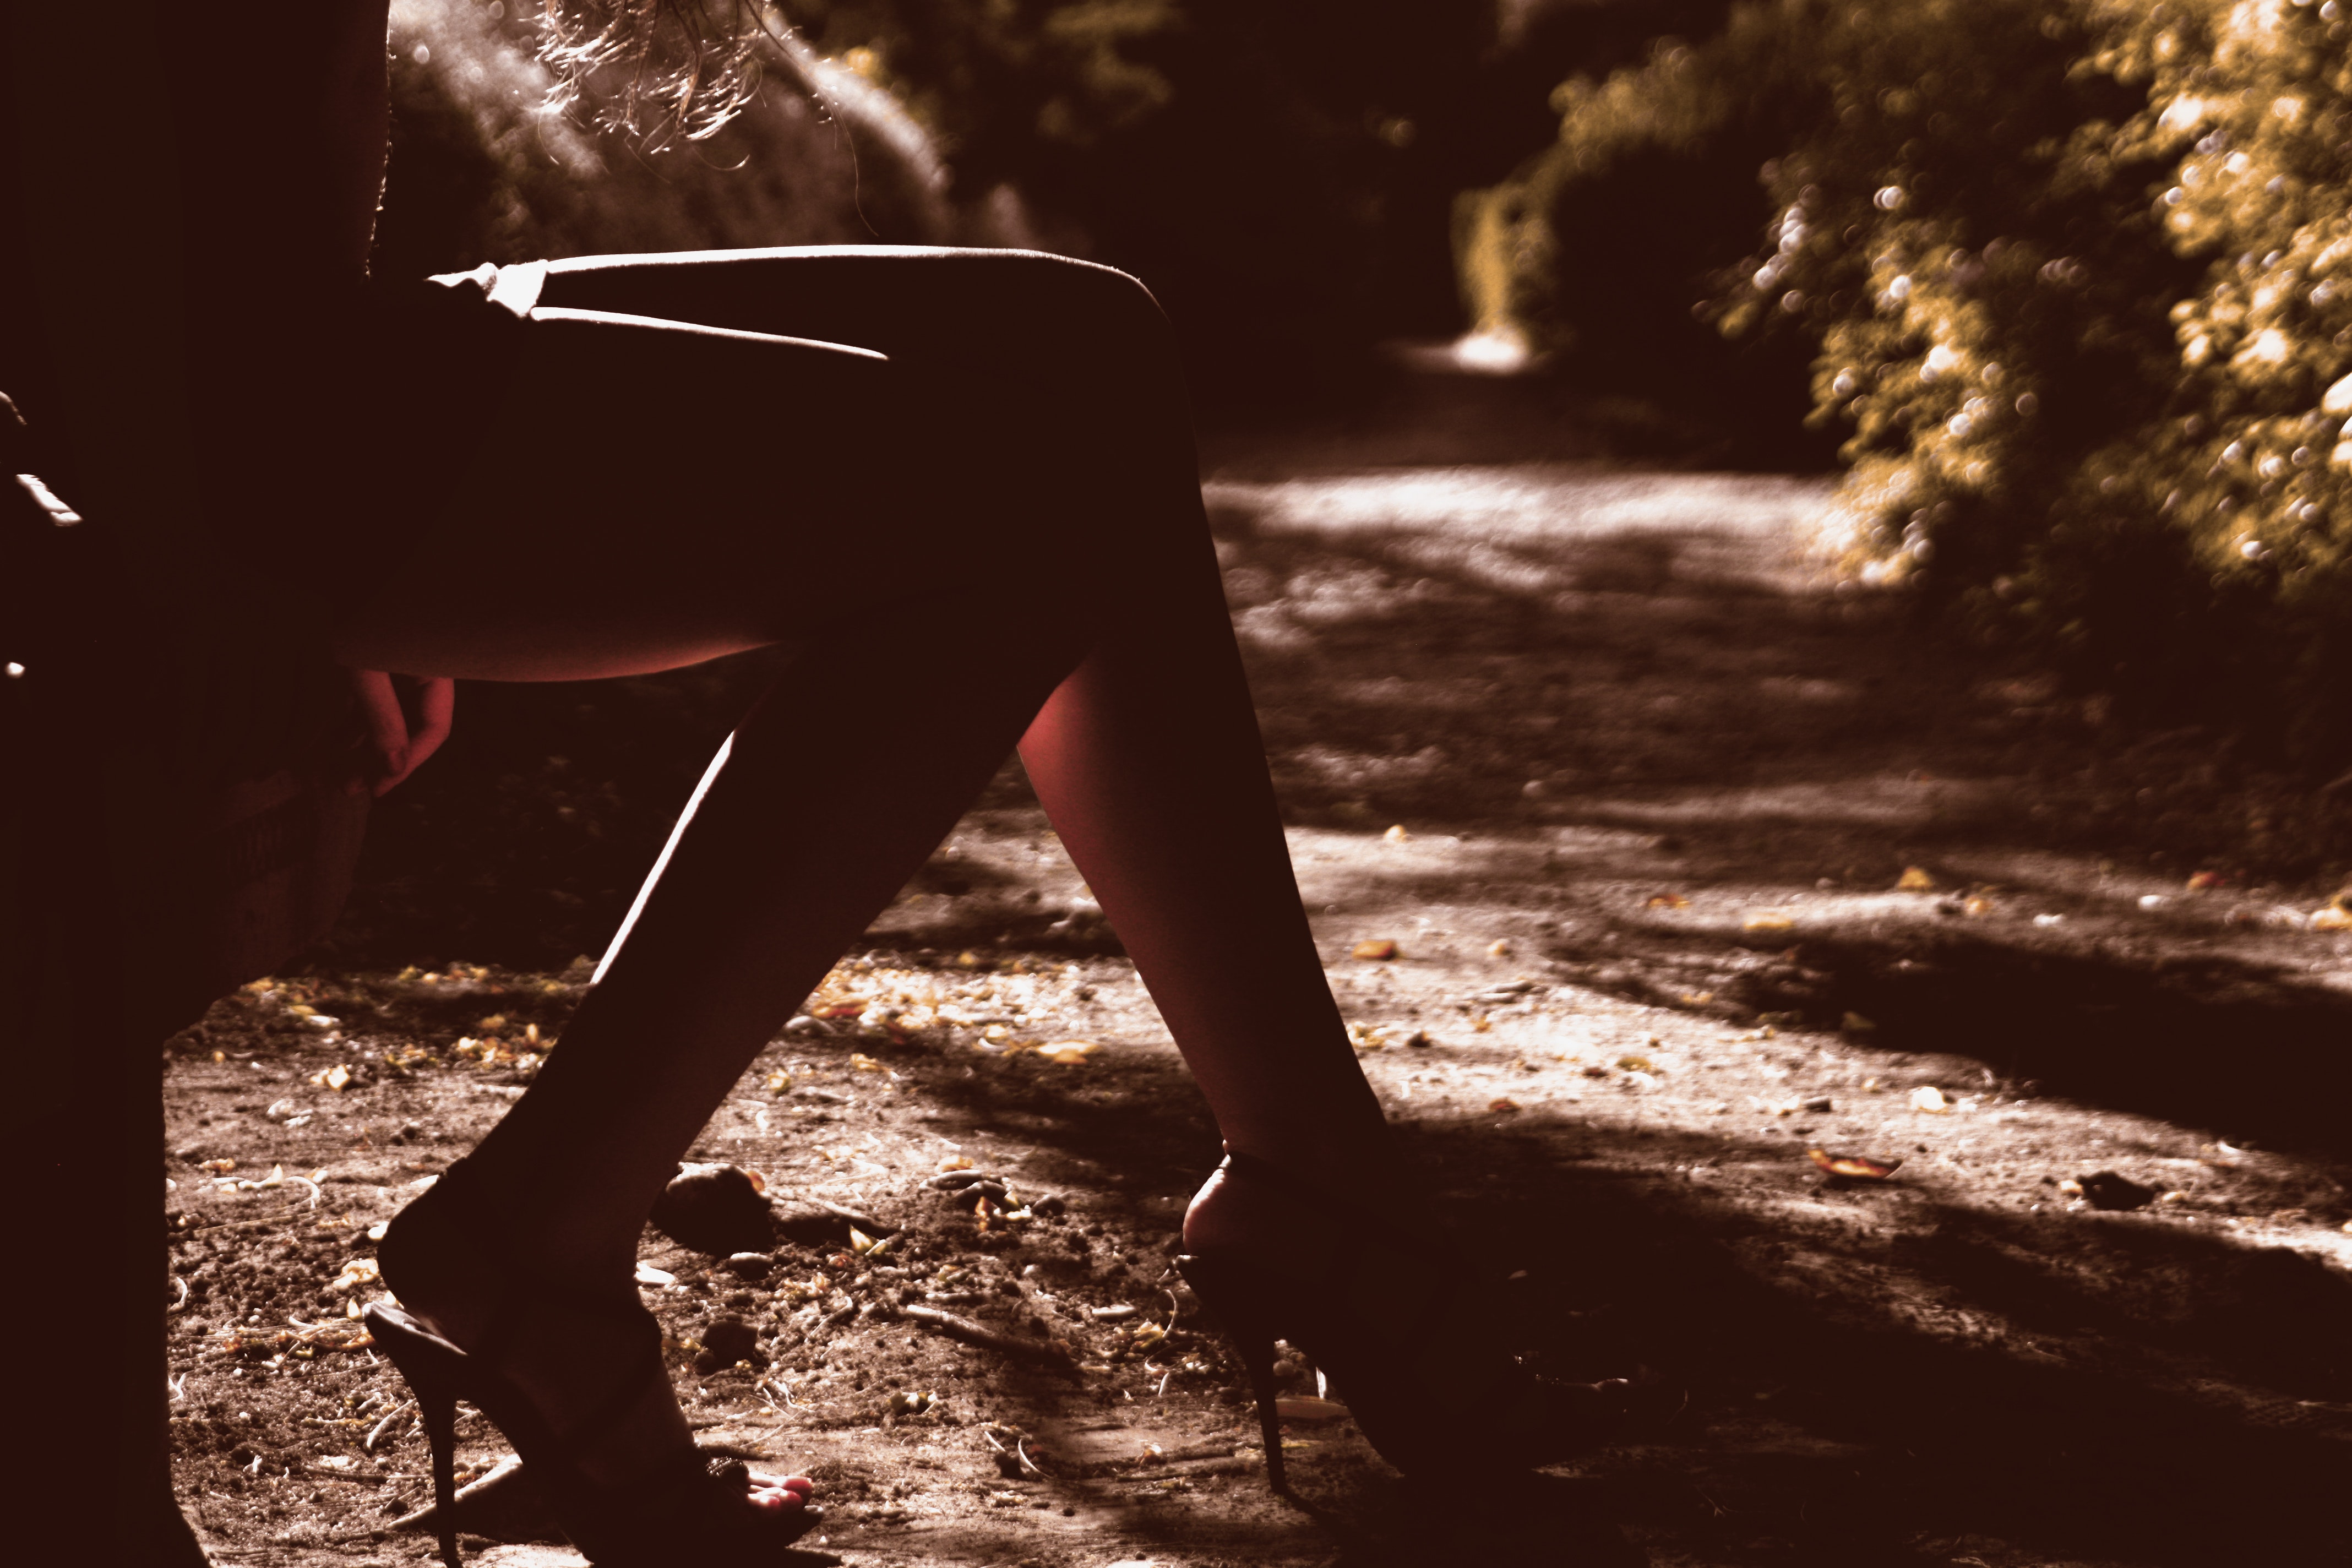
People in nature, light, tree, sunlight, leg, shadow, photography, human leg, forest, backlighting, fawn, Tints and shades